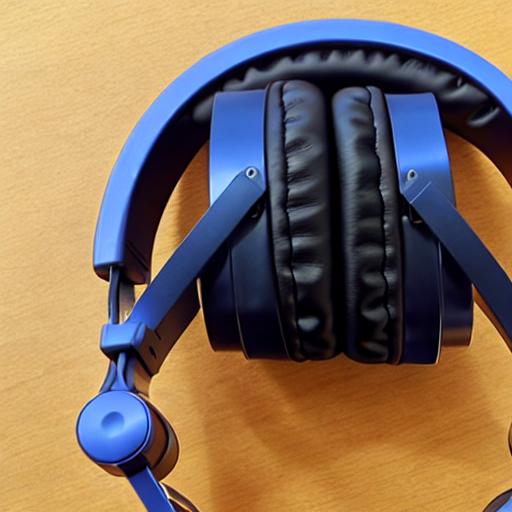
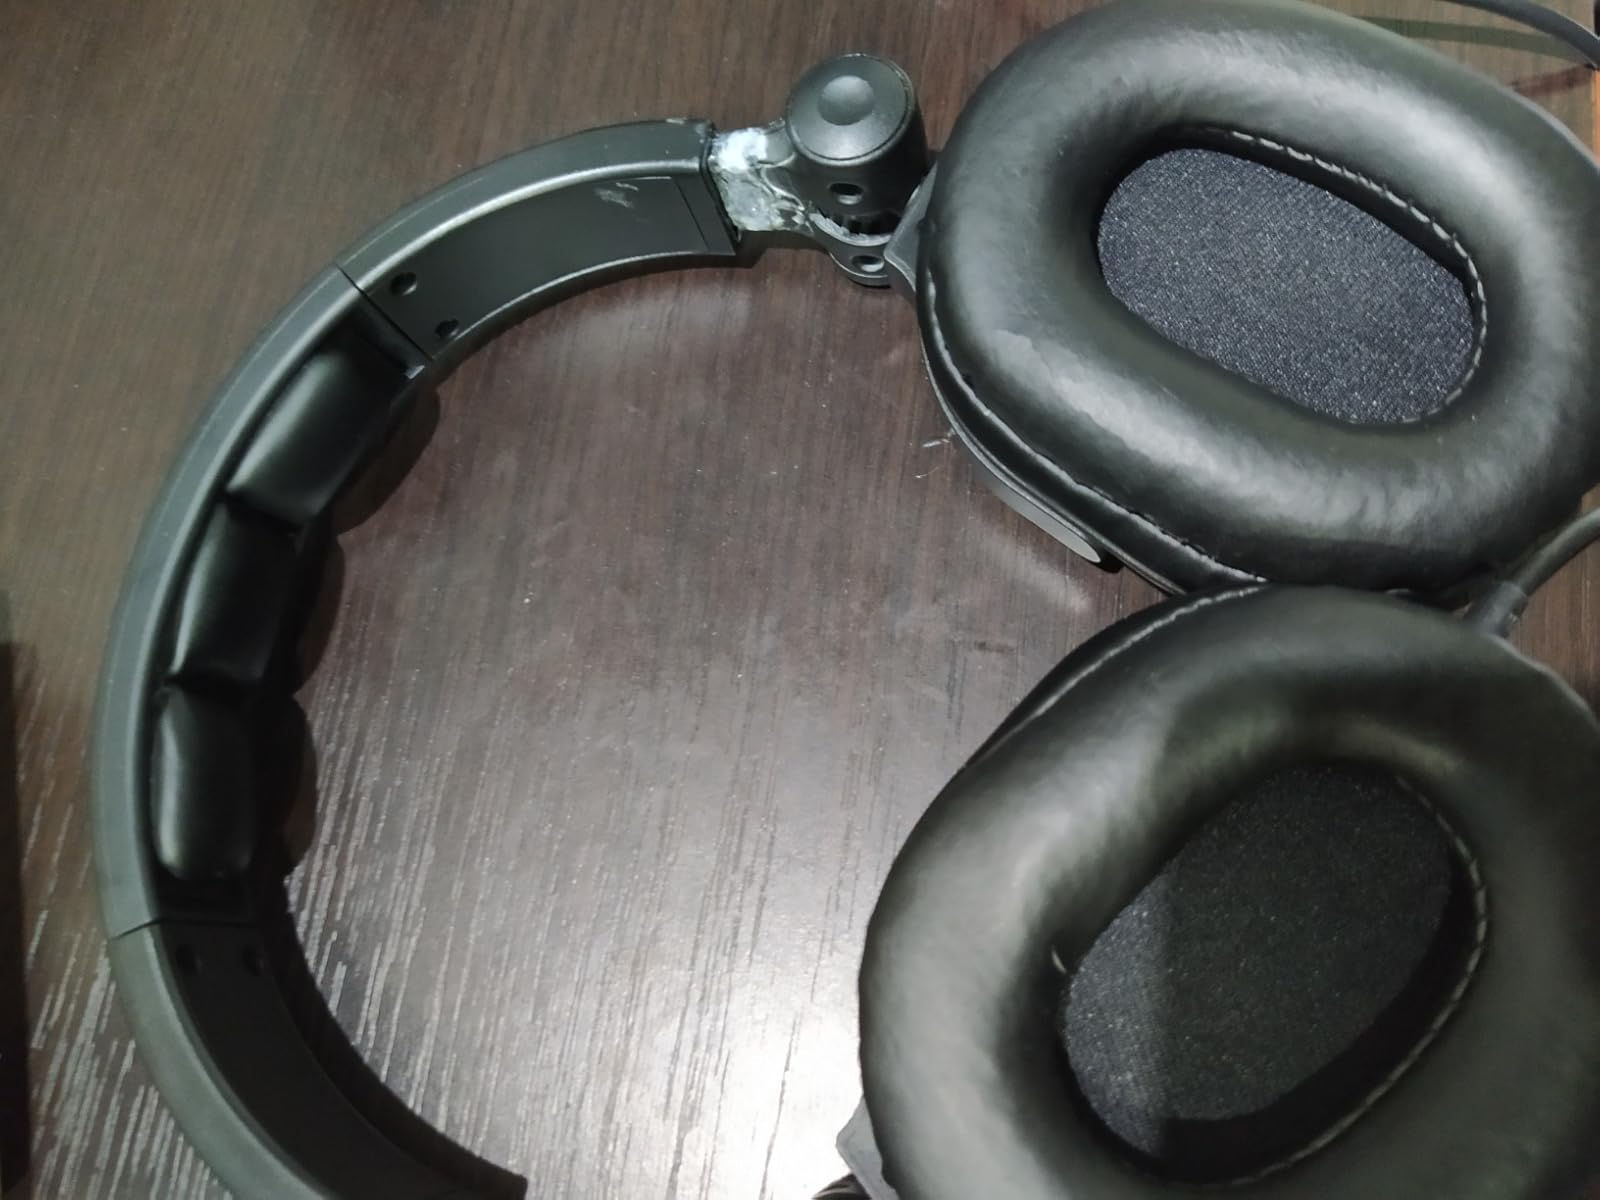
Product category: headphones
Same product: no